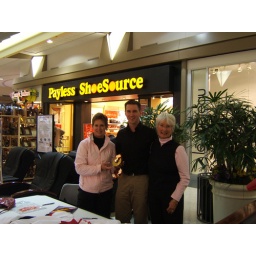
Golden Brad Gushue stops in Cambridge Ontario to sign books and meet fans.